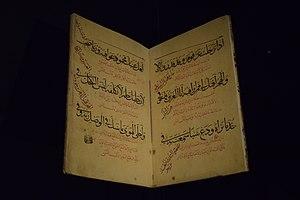
Al-Hatimi († 988). «
Le plagiat est une faute d'ordre moral, civil ou commercial, qui peut être sanctionnée au pénal, elle consiste à copier un auteur ou accaparer l'œuvre d'un créateur dans le domaine des arts sans le citer ou le dire, ainsi qu'à fortement s'inspirer d'un modèle que l'on omet, délibérément ou par négligence, de désigner. Il est souvent assimilé à un vol immatériel.